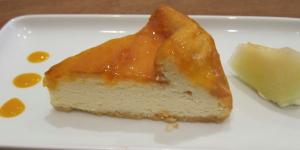
pie de queso horneado